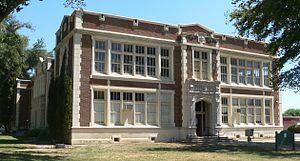
La ville de Colusa est le siège du comté de Colusa, dans l’État de Californie, aux États-Unis. Sa population s’élevait à 5 971 habitants lors du recensement de 2010, estimée à 5 937 habitants en 2016, dont une majorité de Latinos.